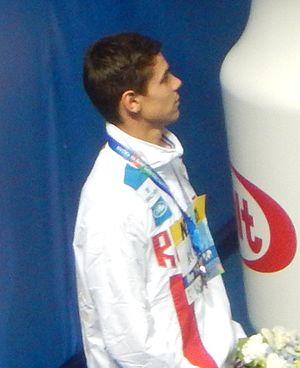
Evgeny Mikhailovich Rylov, né le 23 septembre 1996 à Novotroïtsk, est un nageur russe, spécialiste du dos.